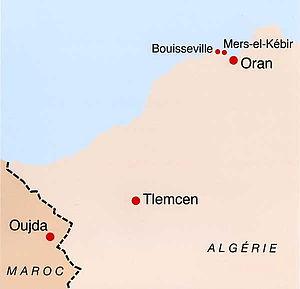
Le clan d'Oujda, appelé parfois le « groupe de Tlemcen », est un groupe politico-militaire composé d'algériens du Front de libération nationale durant la guerre d'Algérie. Le clan s'est bâti sur la première communauté algérienne installée au Maroc depuis 1850, composé de la petite bourgeoisie, de propriétaires terriens, d'auxiliaires de l'administration marocaine ou d'étudiants et des cadres, tous encadrés par les combattants algériens de l'Armée de libération nationale, repliés derrière la frontière marocaine dès le début de l'insurrection de 1954. Ils sont plus organisés, lourdement armés et fortement politisés,
Le massacre d'Oran ou massacre du 5 juillet 1962, se déroule à Oran, le 5 juillet 1962, trois mois et demi après la signature des Accords d'Évian de la guerre d'Algérie, deux jours après la reconnaissance officielle de l’indépendance, quelques heures avant sa proclamation.